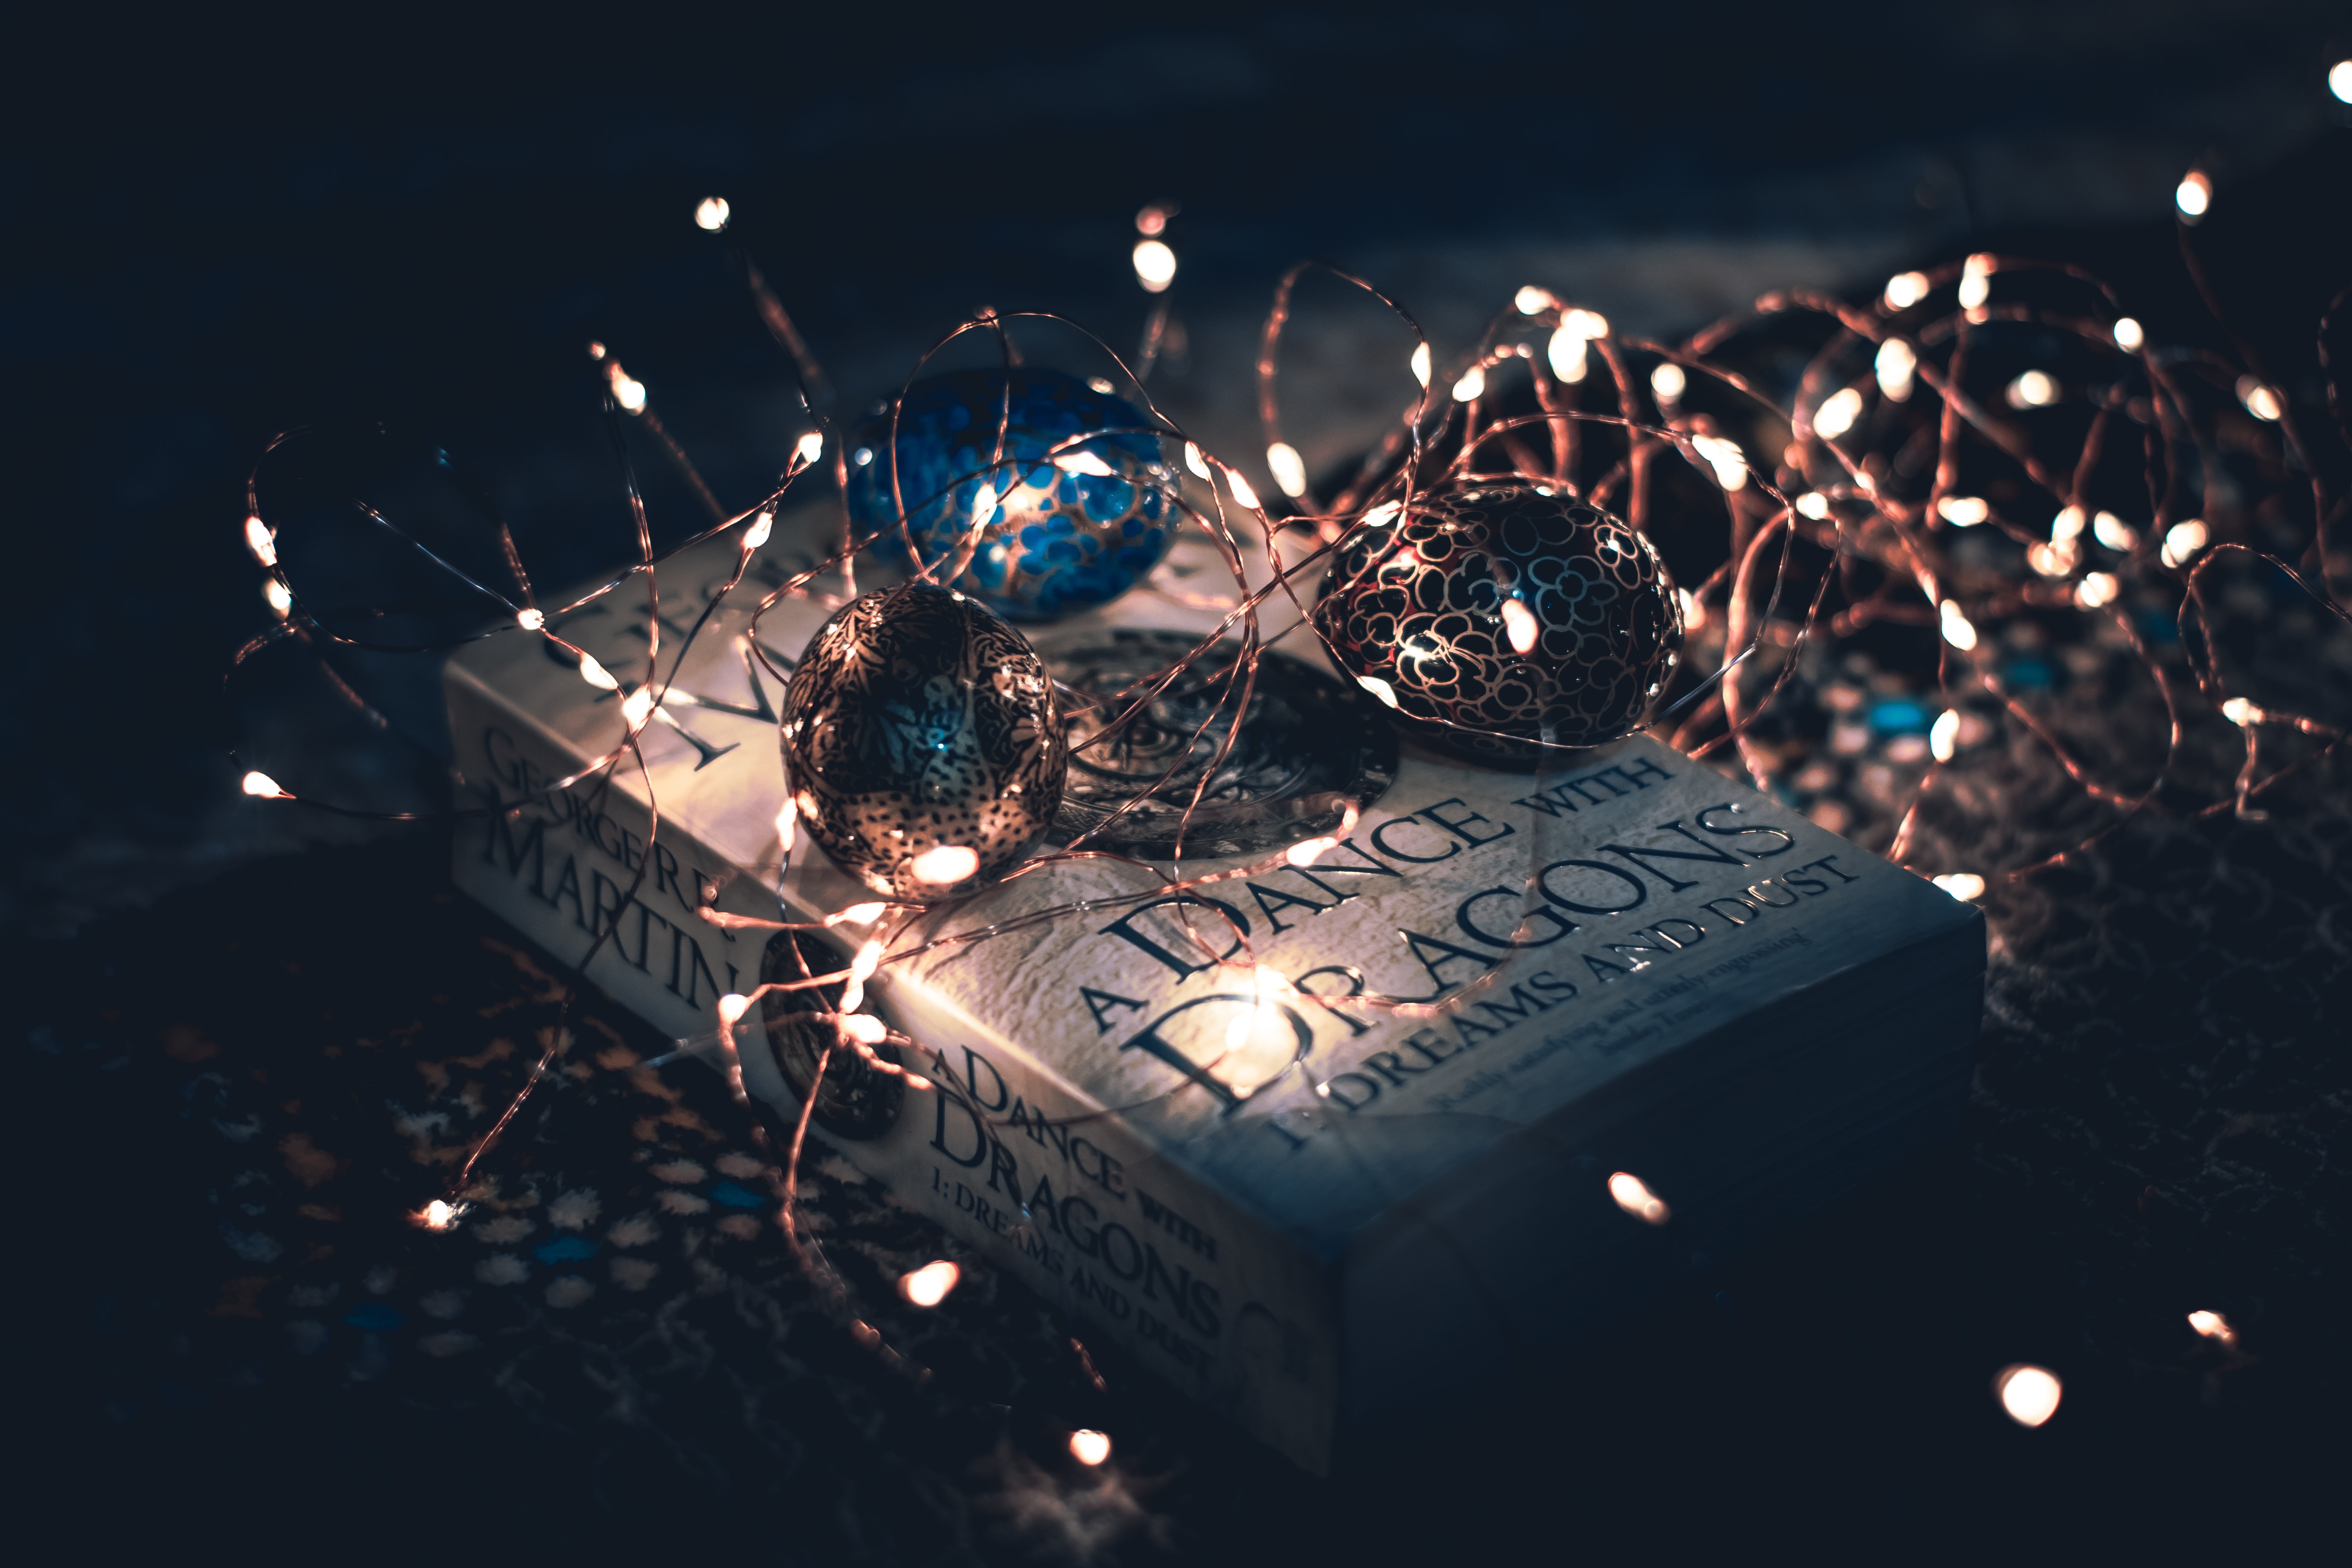
light, lighting, water, sky, night, photography, space, graphic design, graphics, still life photography